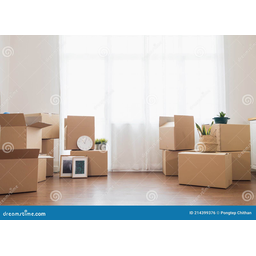
Label: cardboard